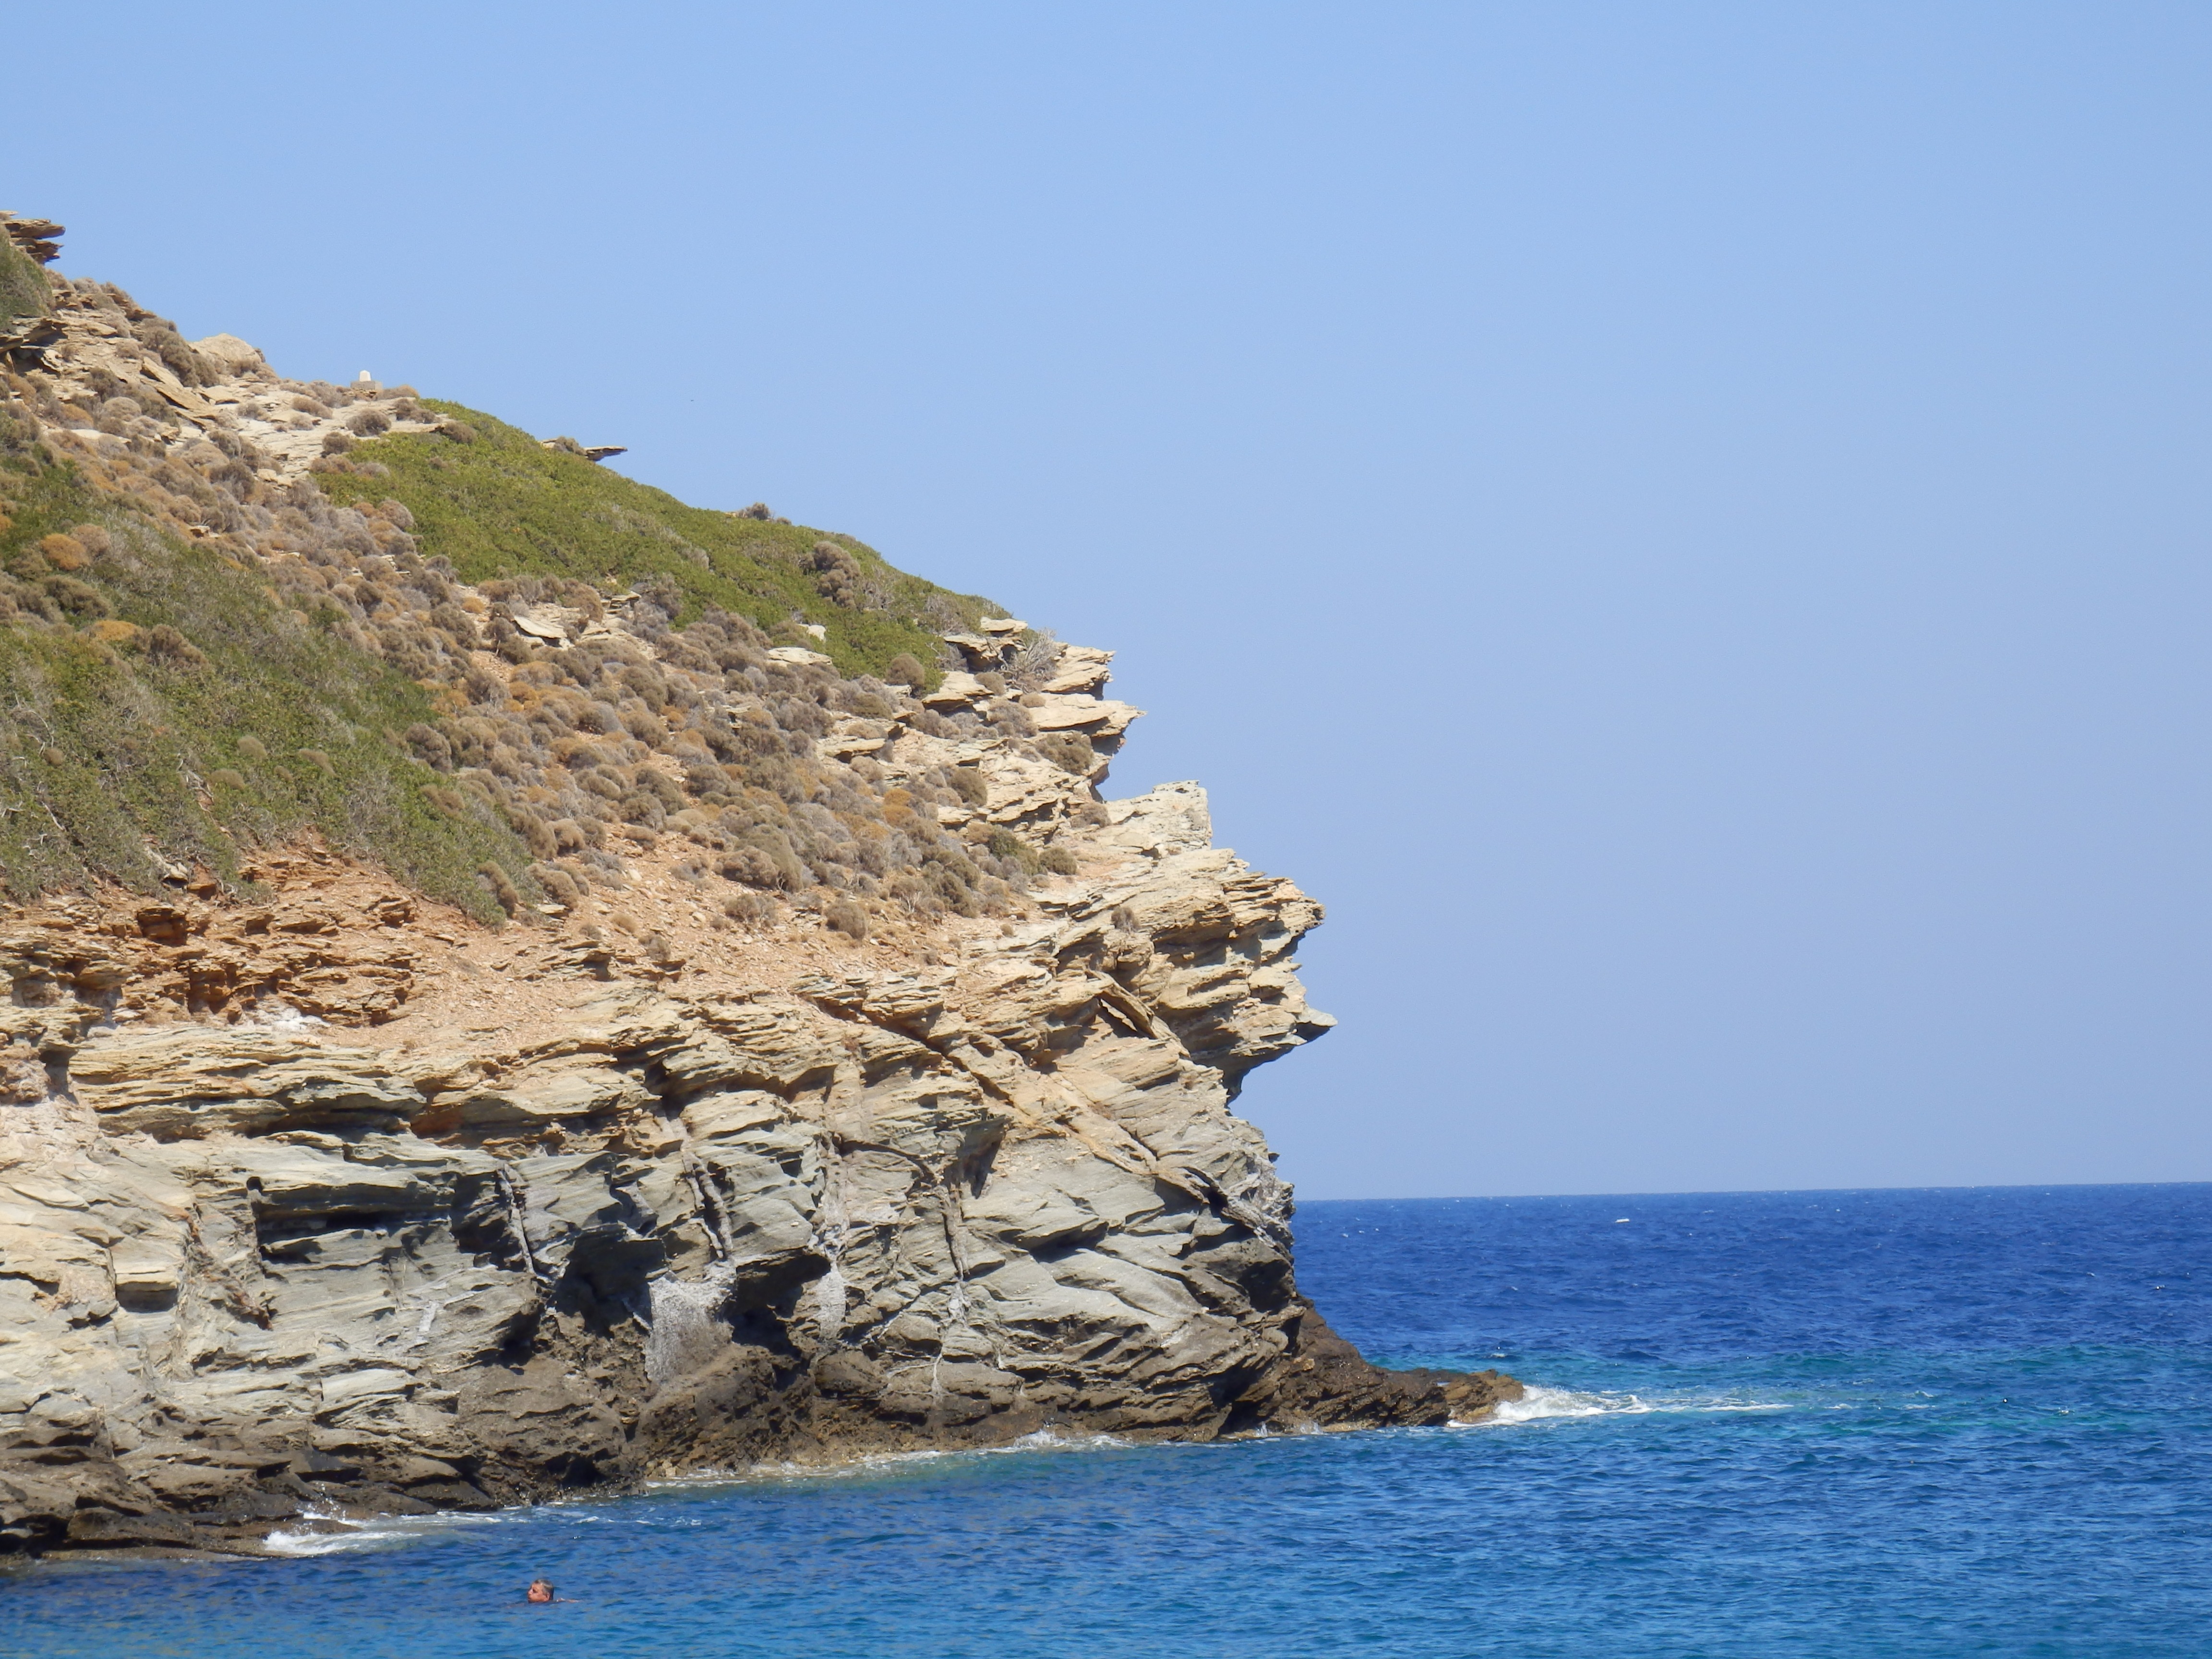
beach, sea, coast, rock, ocean, shore, wave, vacation, coastline, cliff, seaside, cove, bay, stack, terrain, geology, cape, cyclades, islet, aegean, landform, greek islands, andros, cycladic, geographical feature